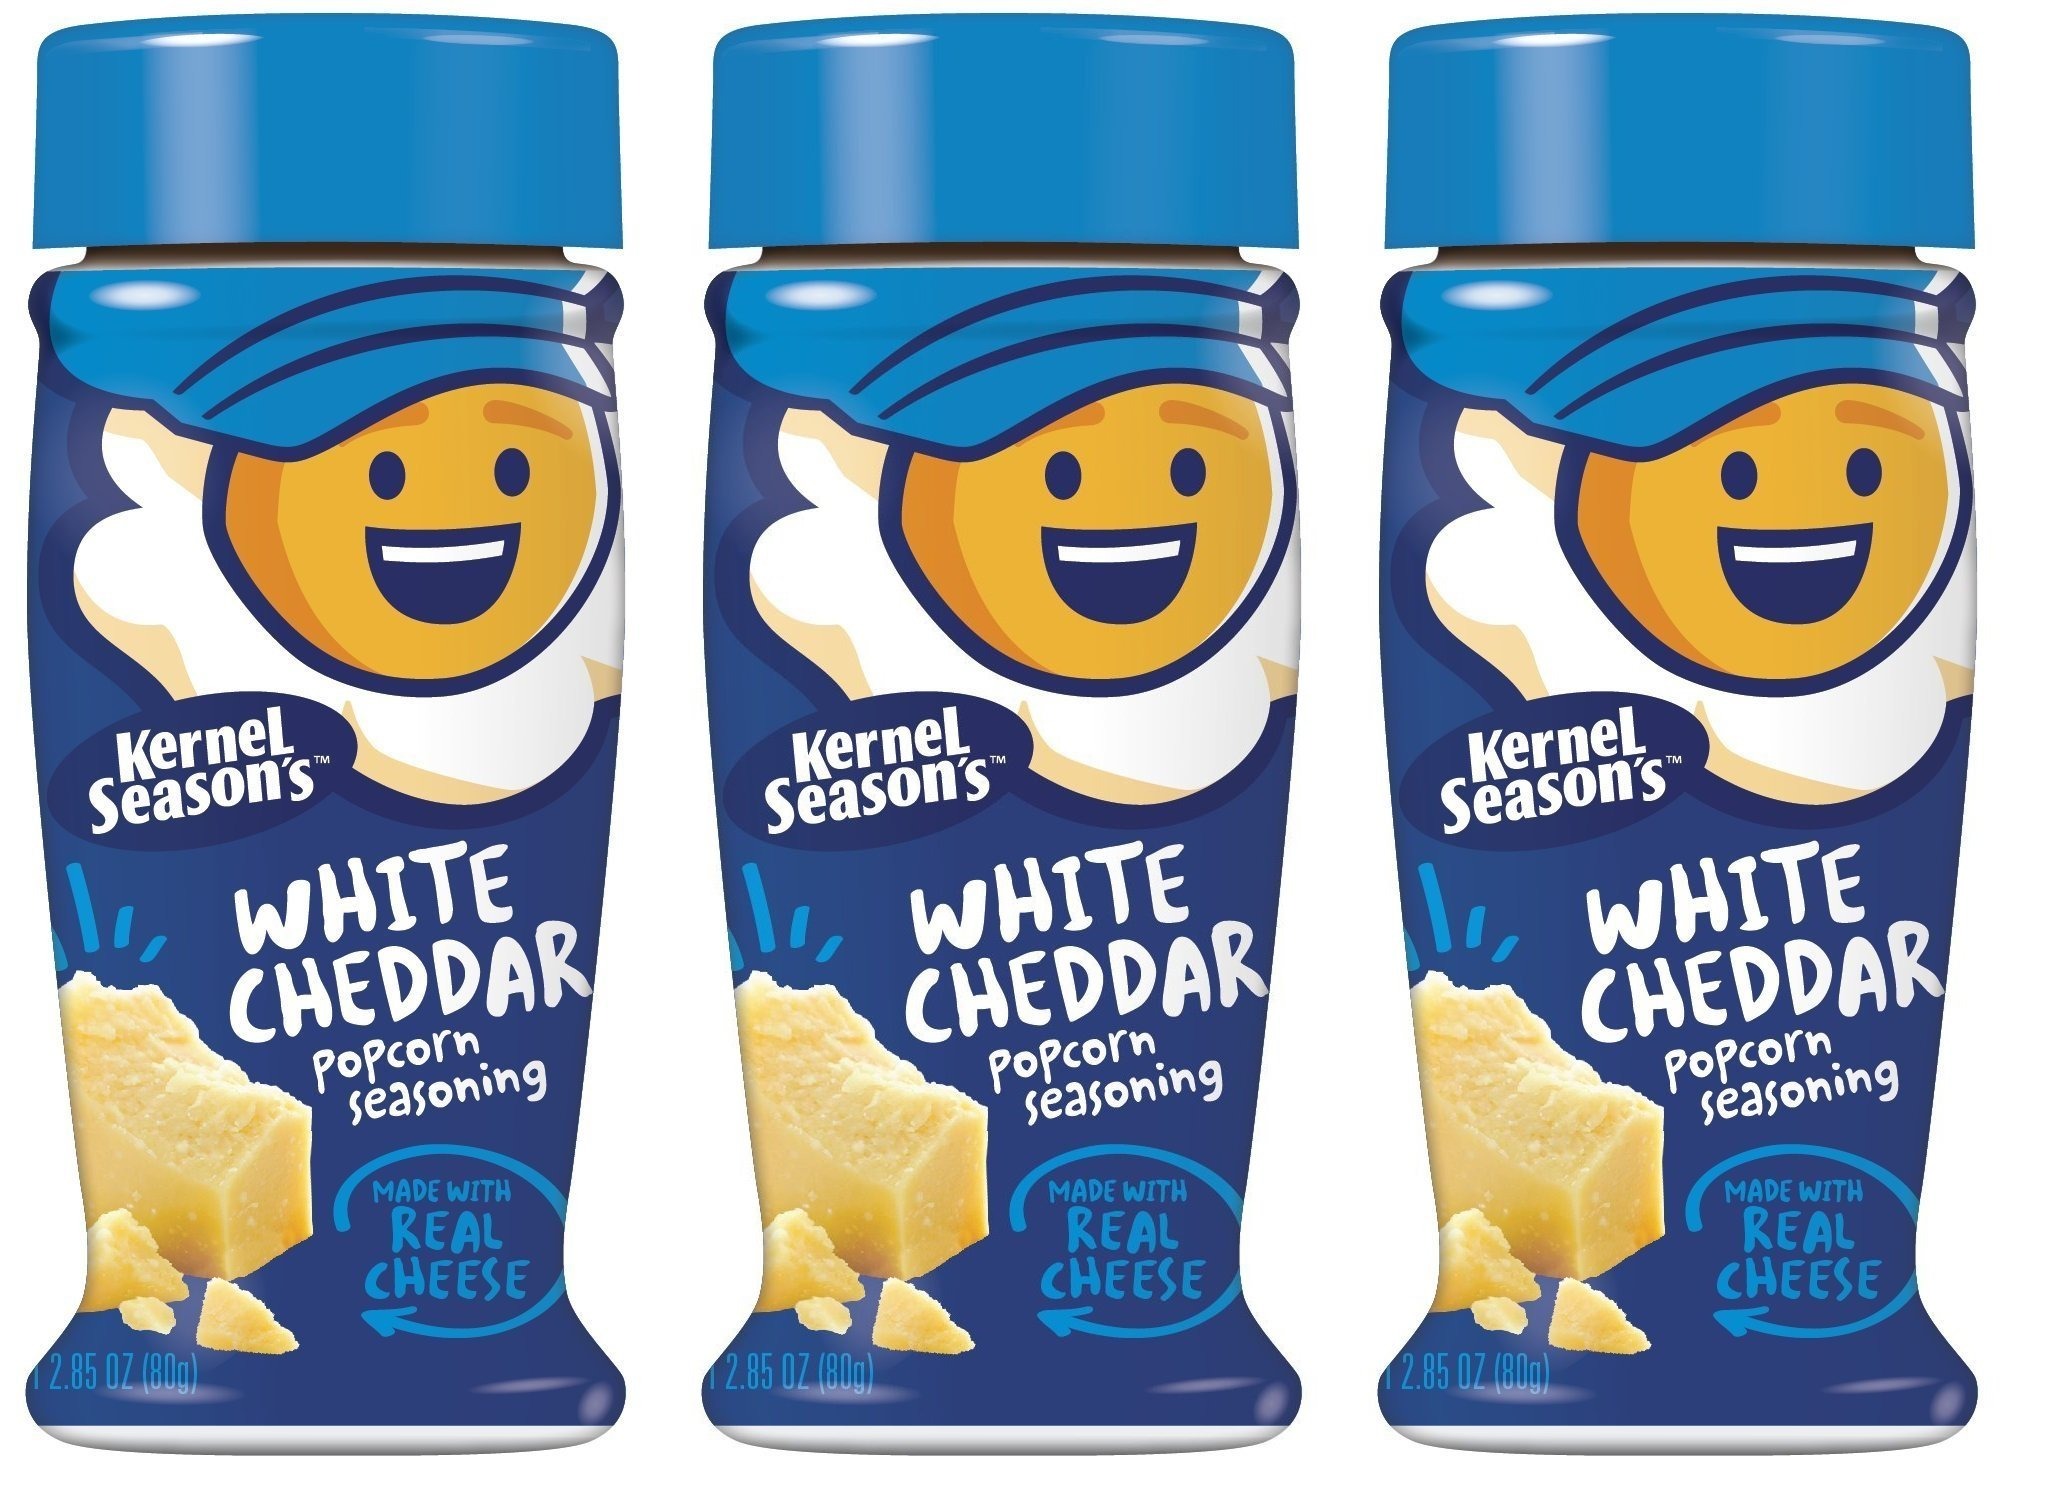
Item Name: Kernel Season's WHITE CHEDDAR SEASONING 2.85oz (3 Pack) by Kernel Season's
Product Description: Kernel Seasons White Cheddar Popcorn Seasoning is the ninja of flavors. You can’t see it on popcorn, but it delivers a big, tangy real cheese punch. Try on veggies, pasta and chicken too! Includes 3 - 2.85 oz bottles.
Value: 8.55
Unit: Ounce

Price: 3.615